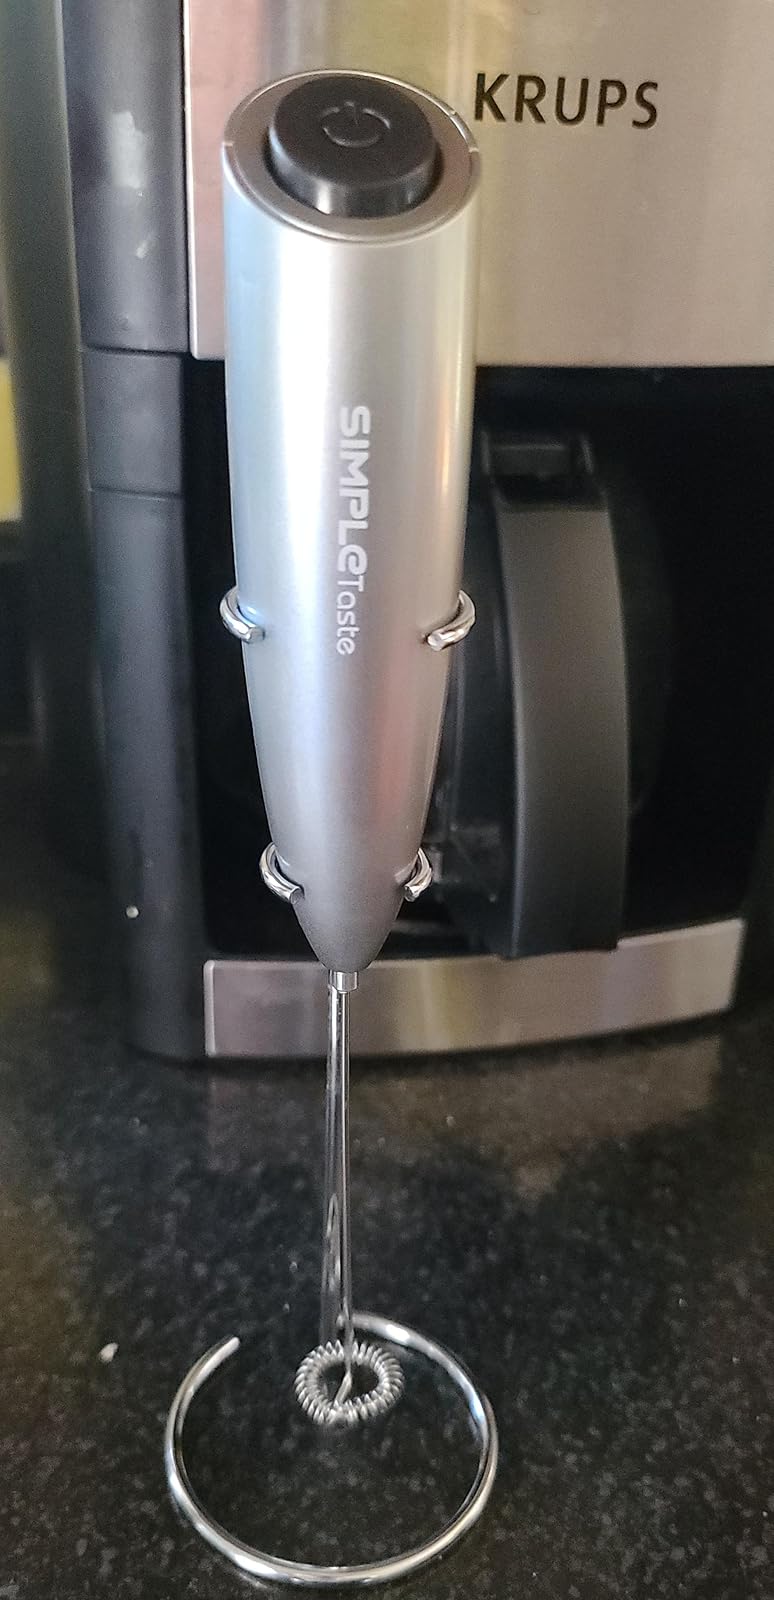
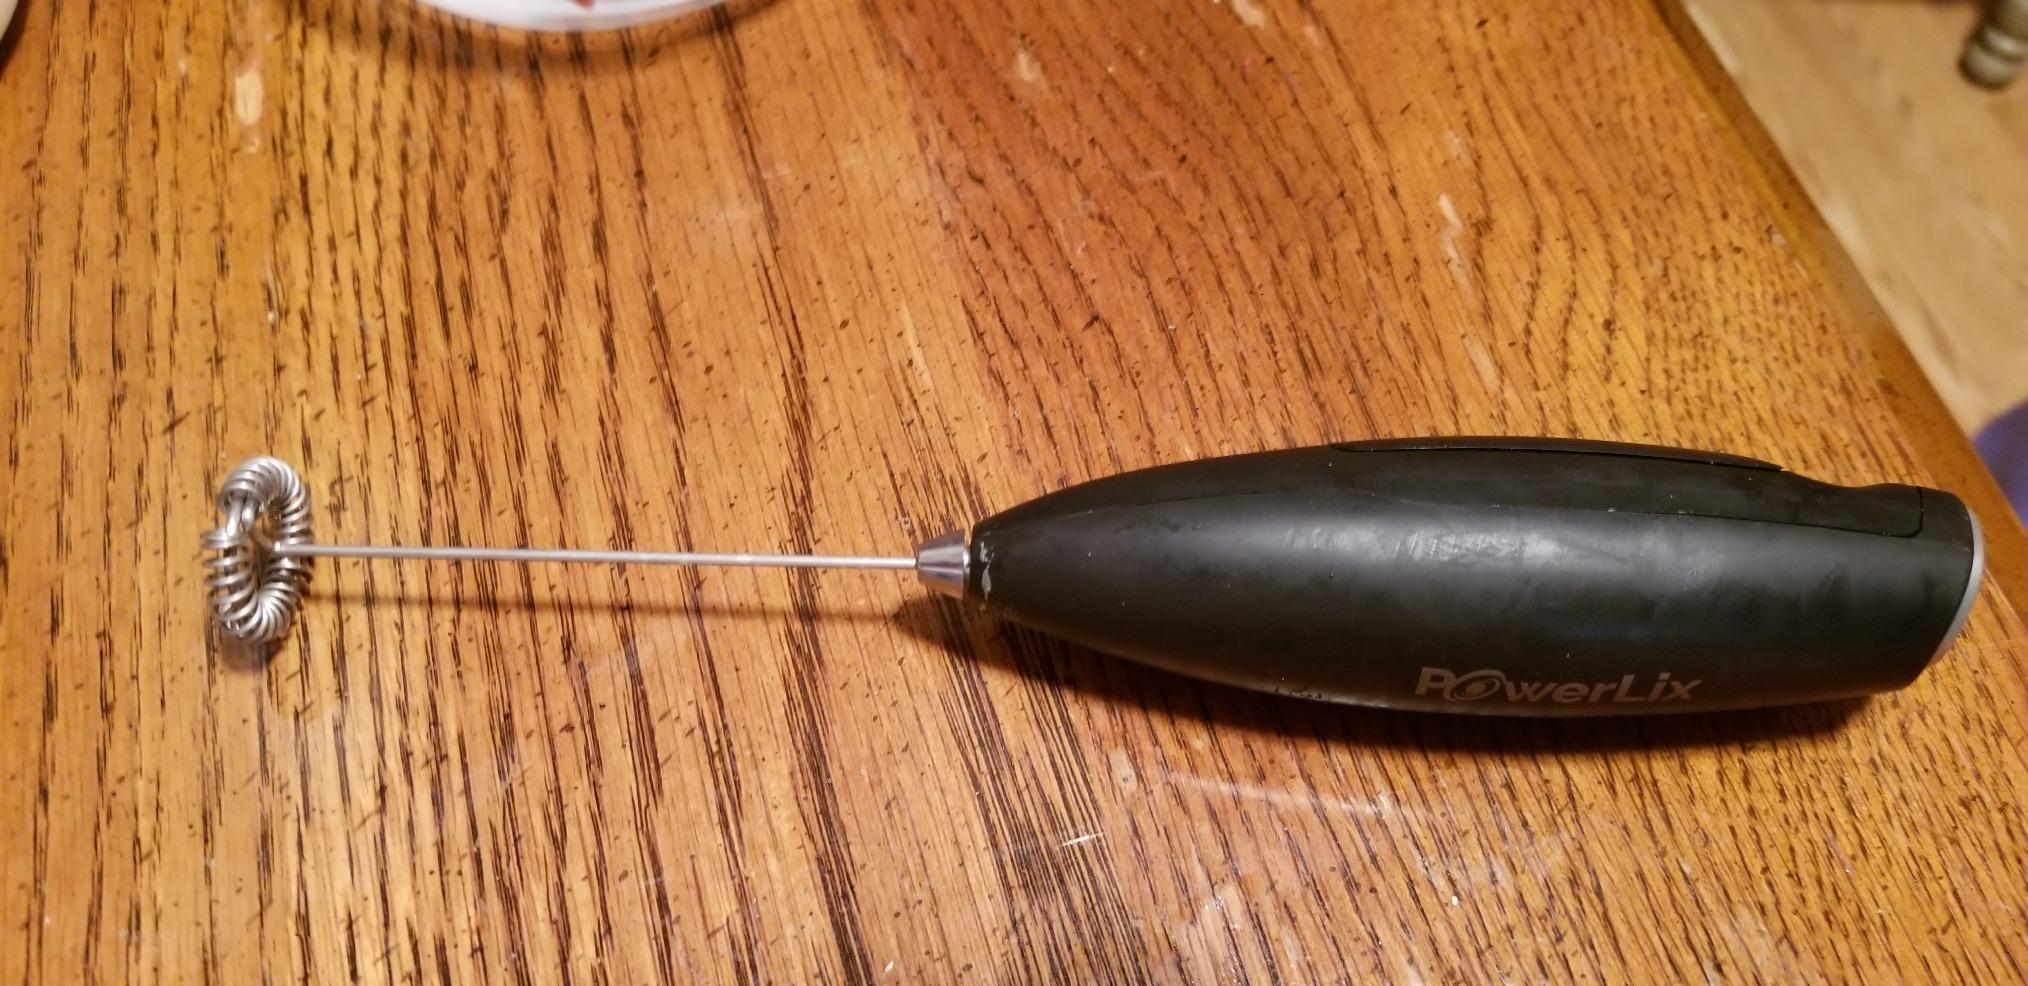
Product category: items_mixer
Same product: no